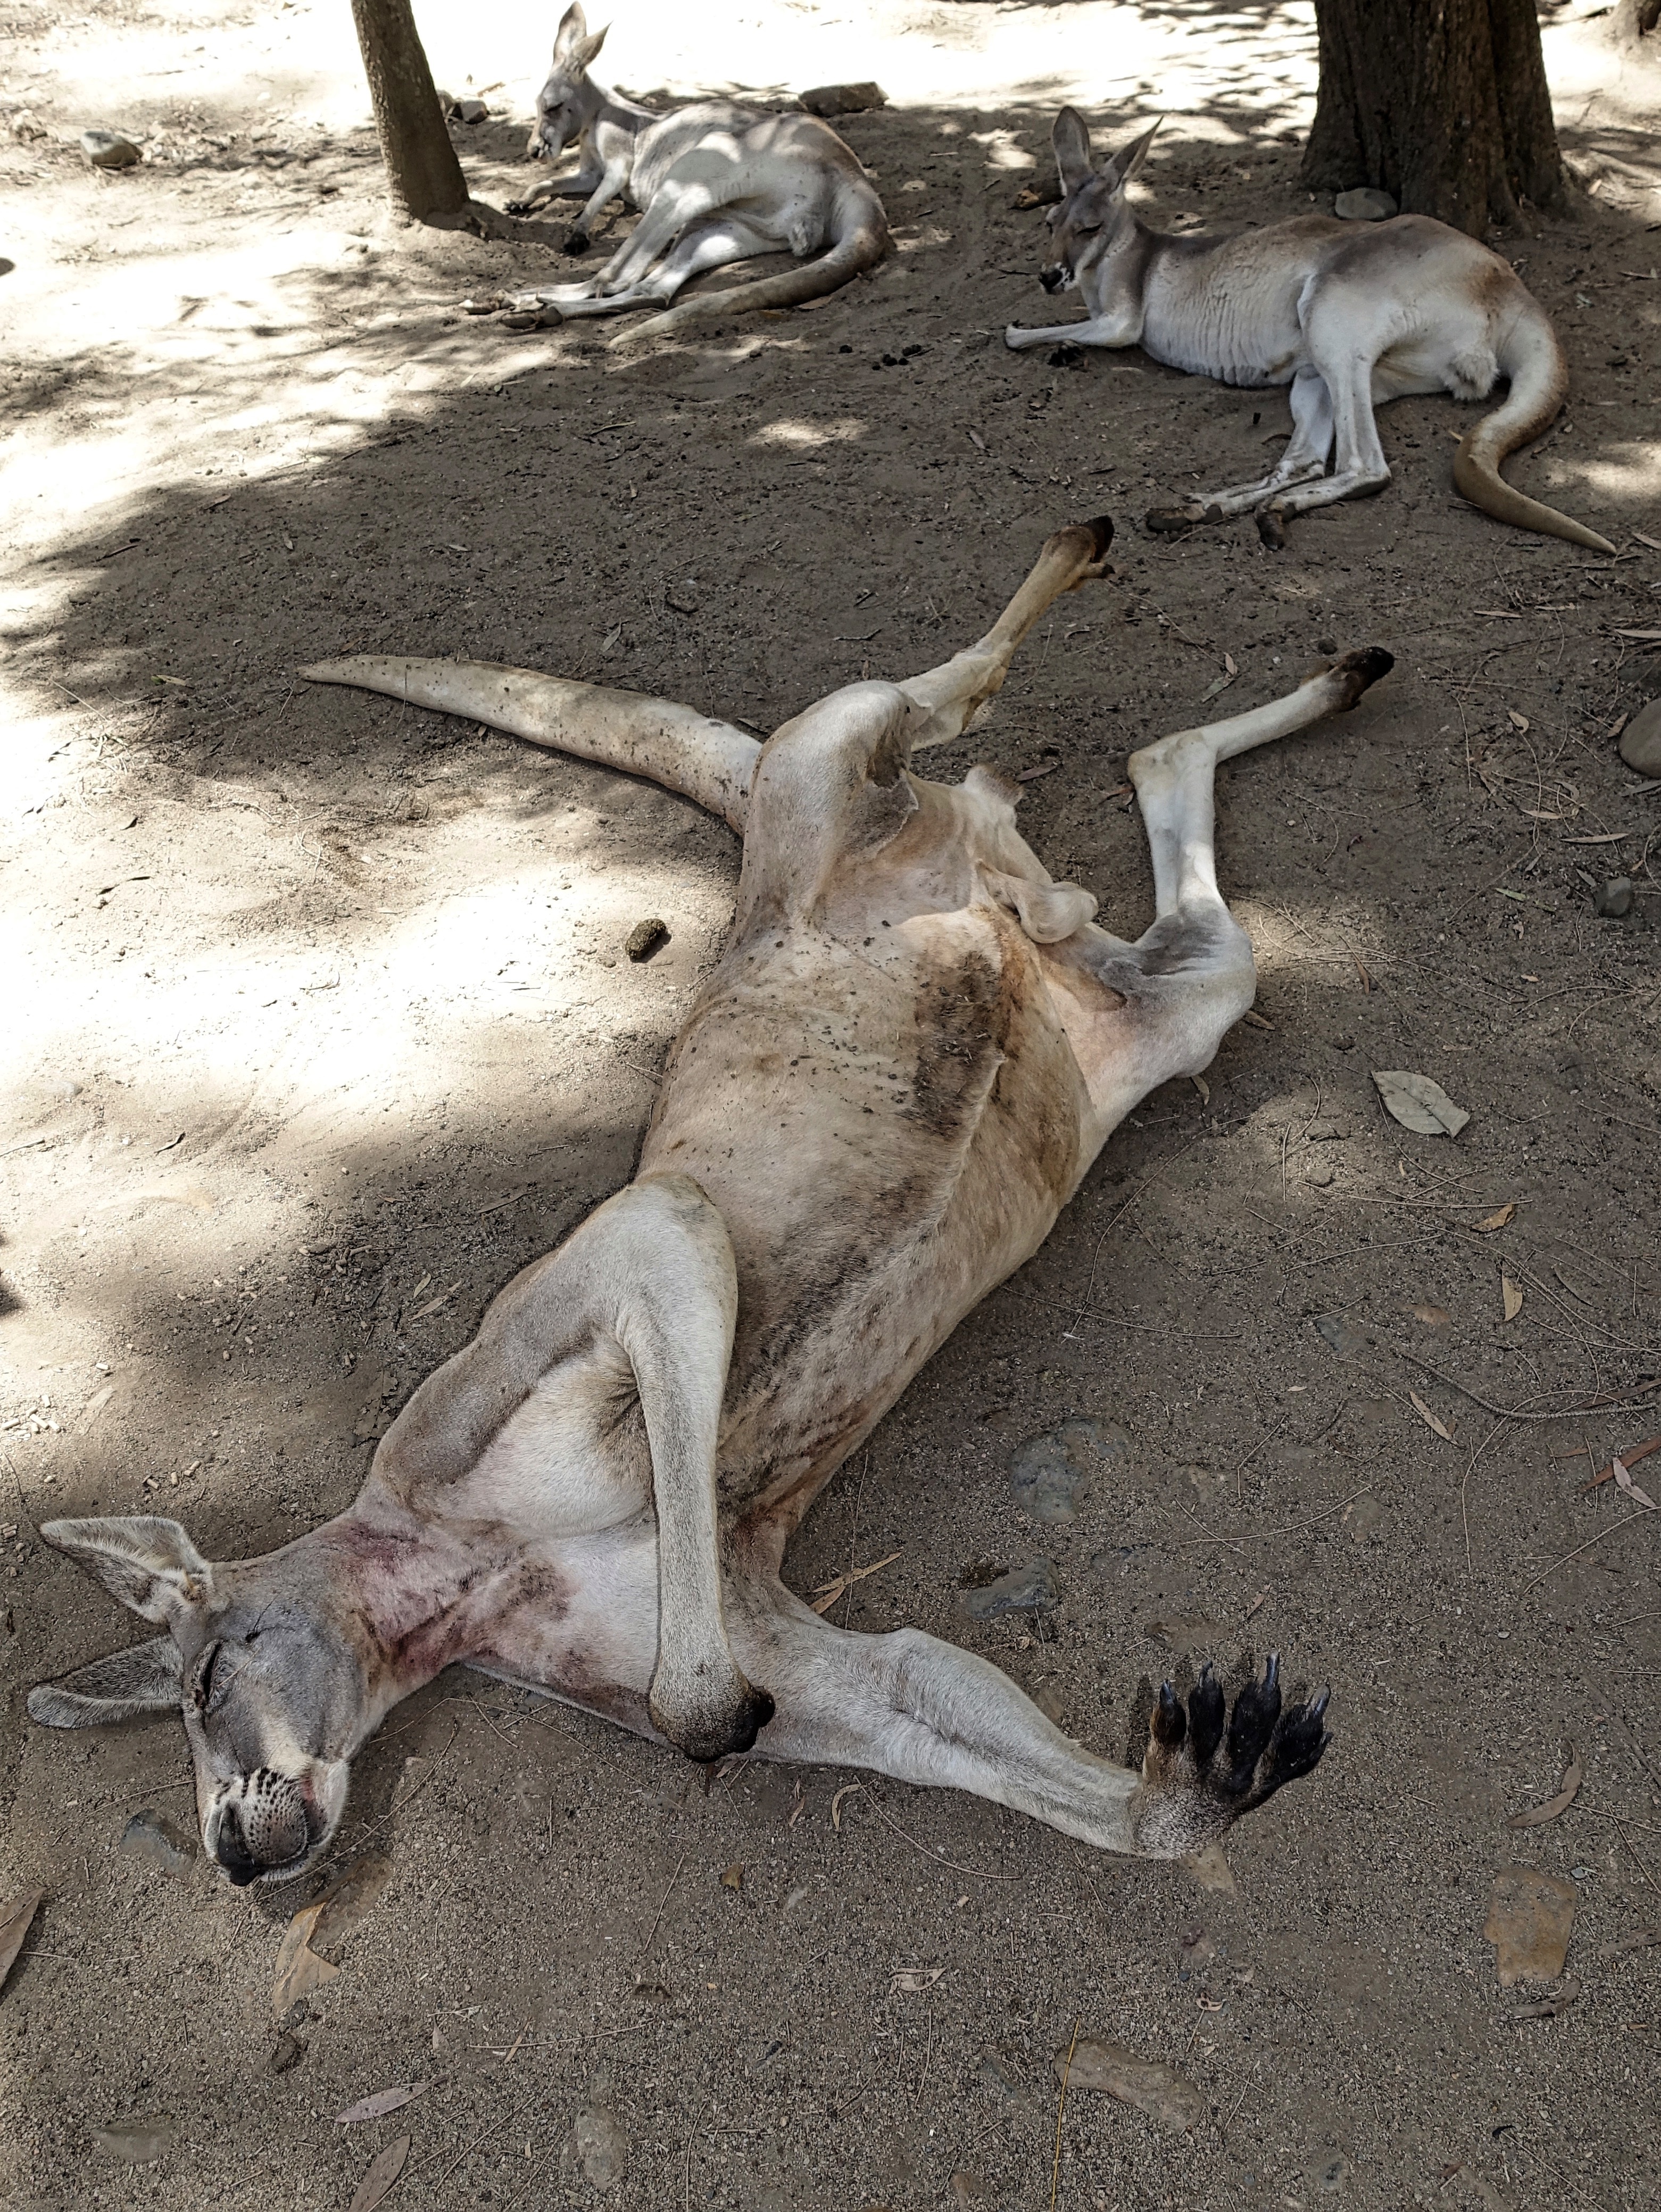
nature, animal, male, wildlife, deer, portrait, mammal, fauna, kangaroo, australia, native, marsupial, adult, aussie, macropodidae, macropus